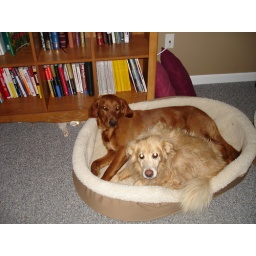
Notice the cat under the bookshelf! :) Nik had just had a bath which is why her fur looks crazy.